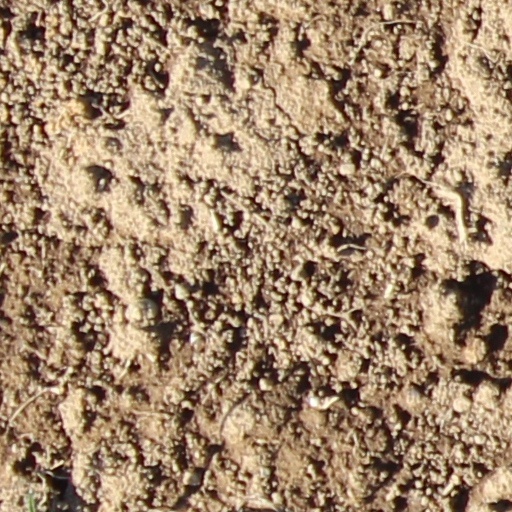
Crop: wheat